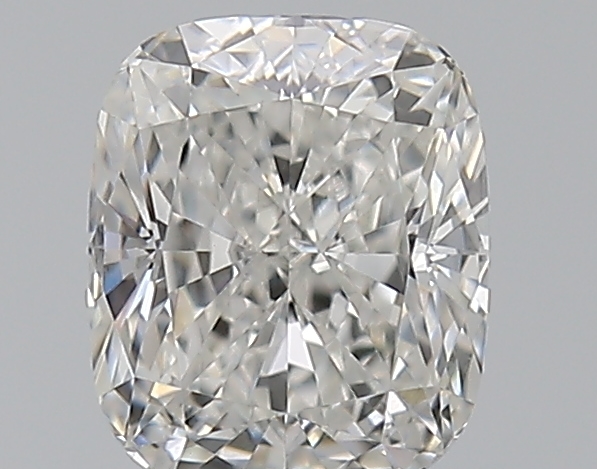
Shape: cushion
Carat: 0.7
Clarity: VS1
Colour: G
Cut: EX
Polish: EX
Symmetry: VG
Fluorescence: F
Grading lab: GIA
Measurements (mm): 5.58 x 4.67 x 3.14